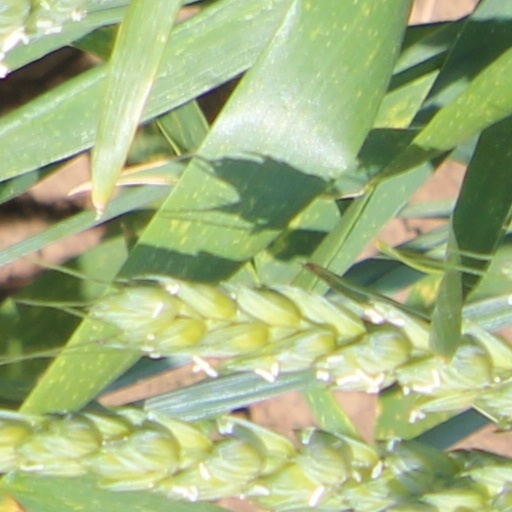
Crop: wheat